King's Lynn (UK Parliament constituency)

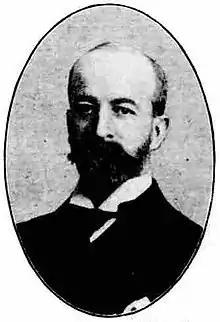
Beaumont

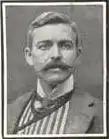
C. W. Bellairs

Another General Election was required to take place before the end of 1915. The political parties had been making preparations for an election to take place from 1914 and by the end of this year, the following candidates had been selected;